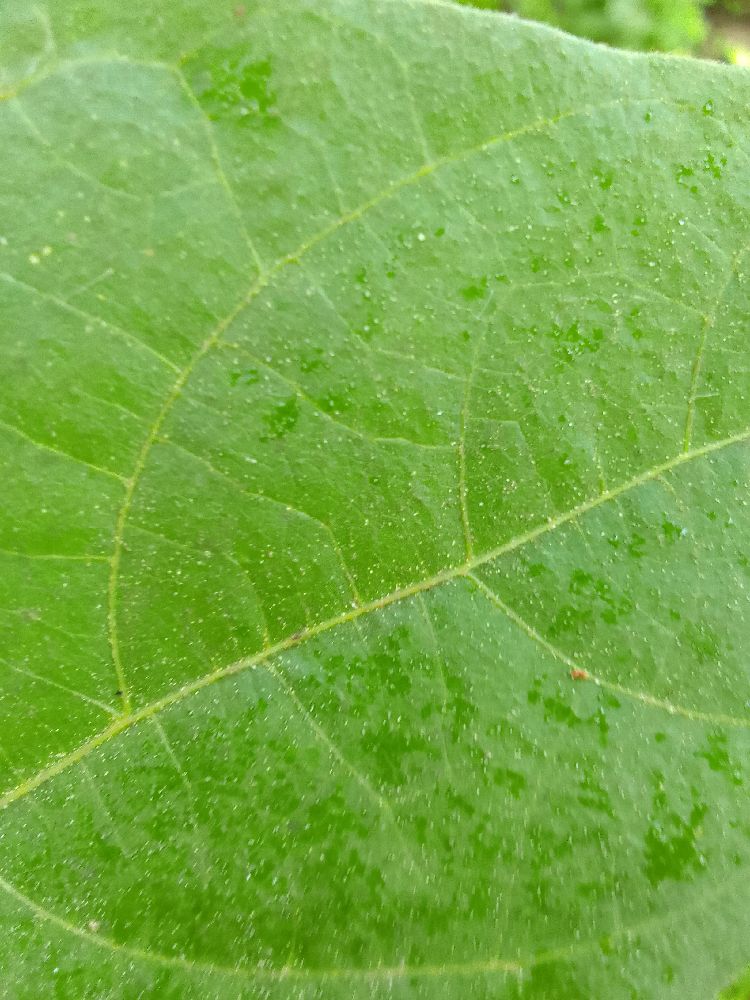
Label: healthy